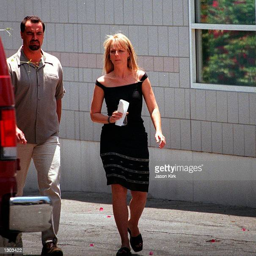
actor walks around on the set